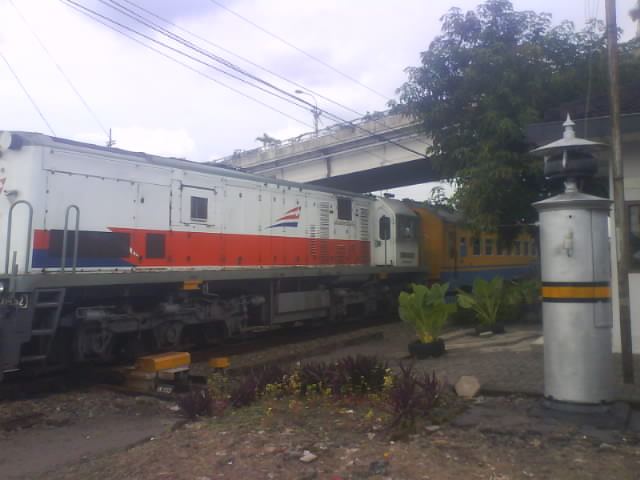
The passenger train has stopped at a station.

An old train drives on the tracks under a bridge.

A lone train sits on the train track under the bridge.

A white and orange train passing by trees and a lamppost.